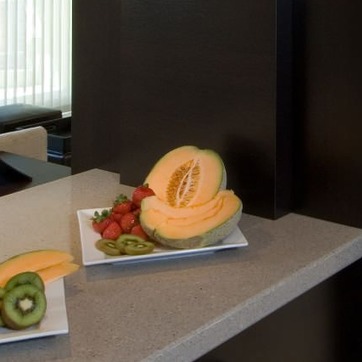
Material: food